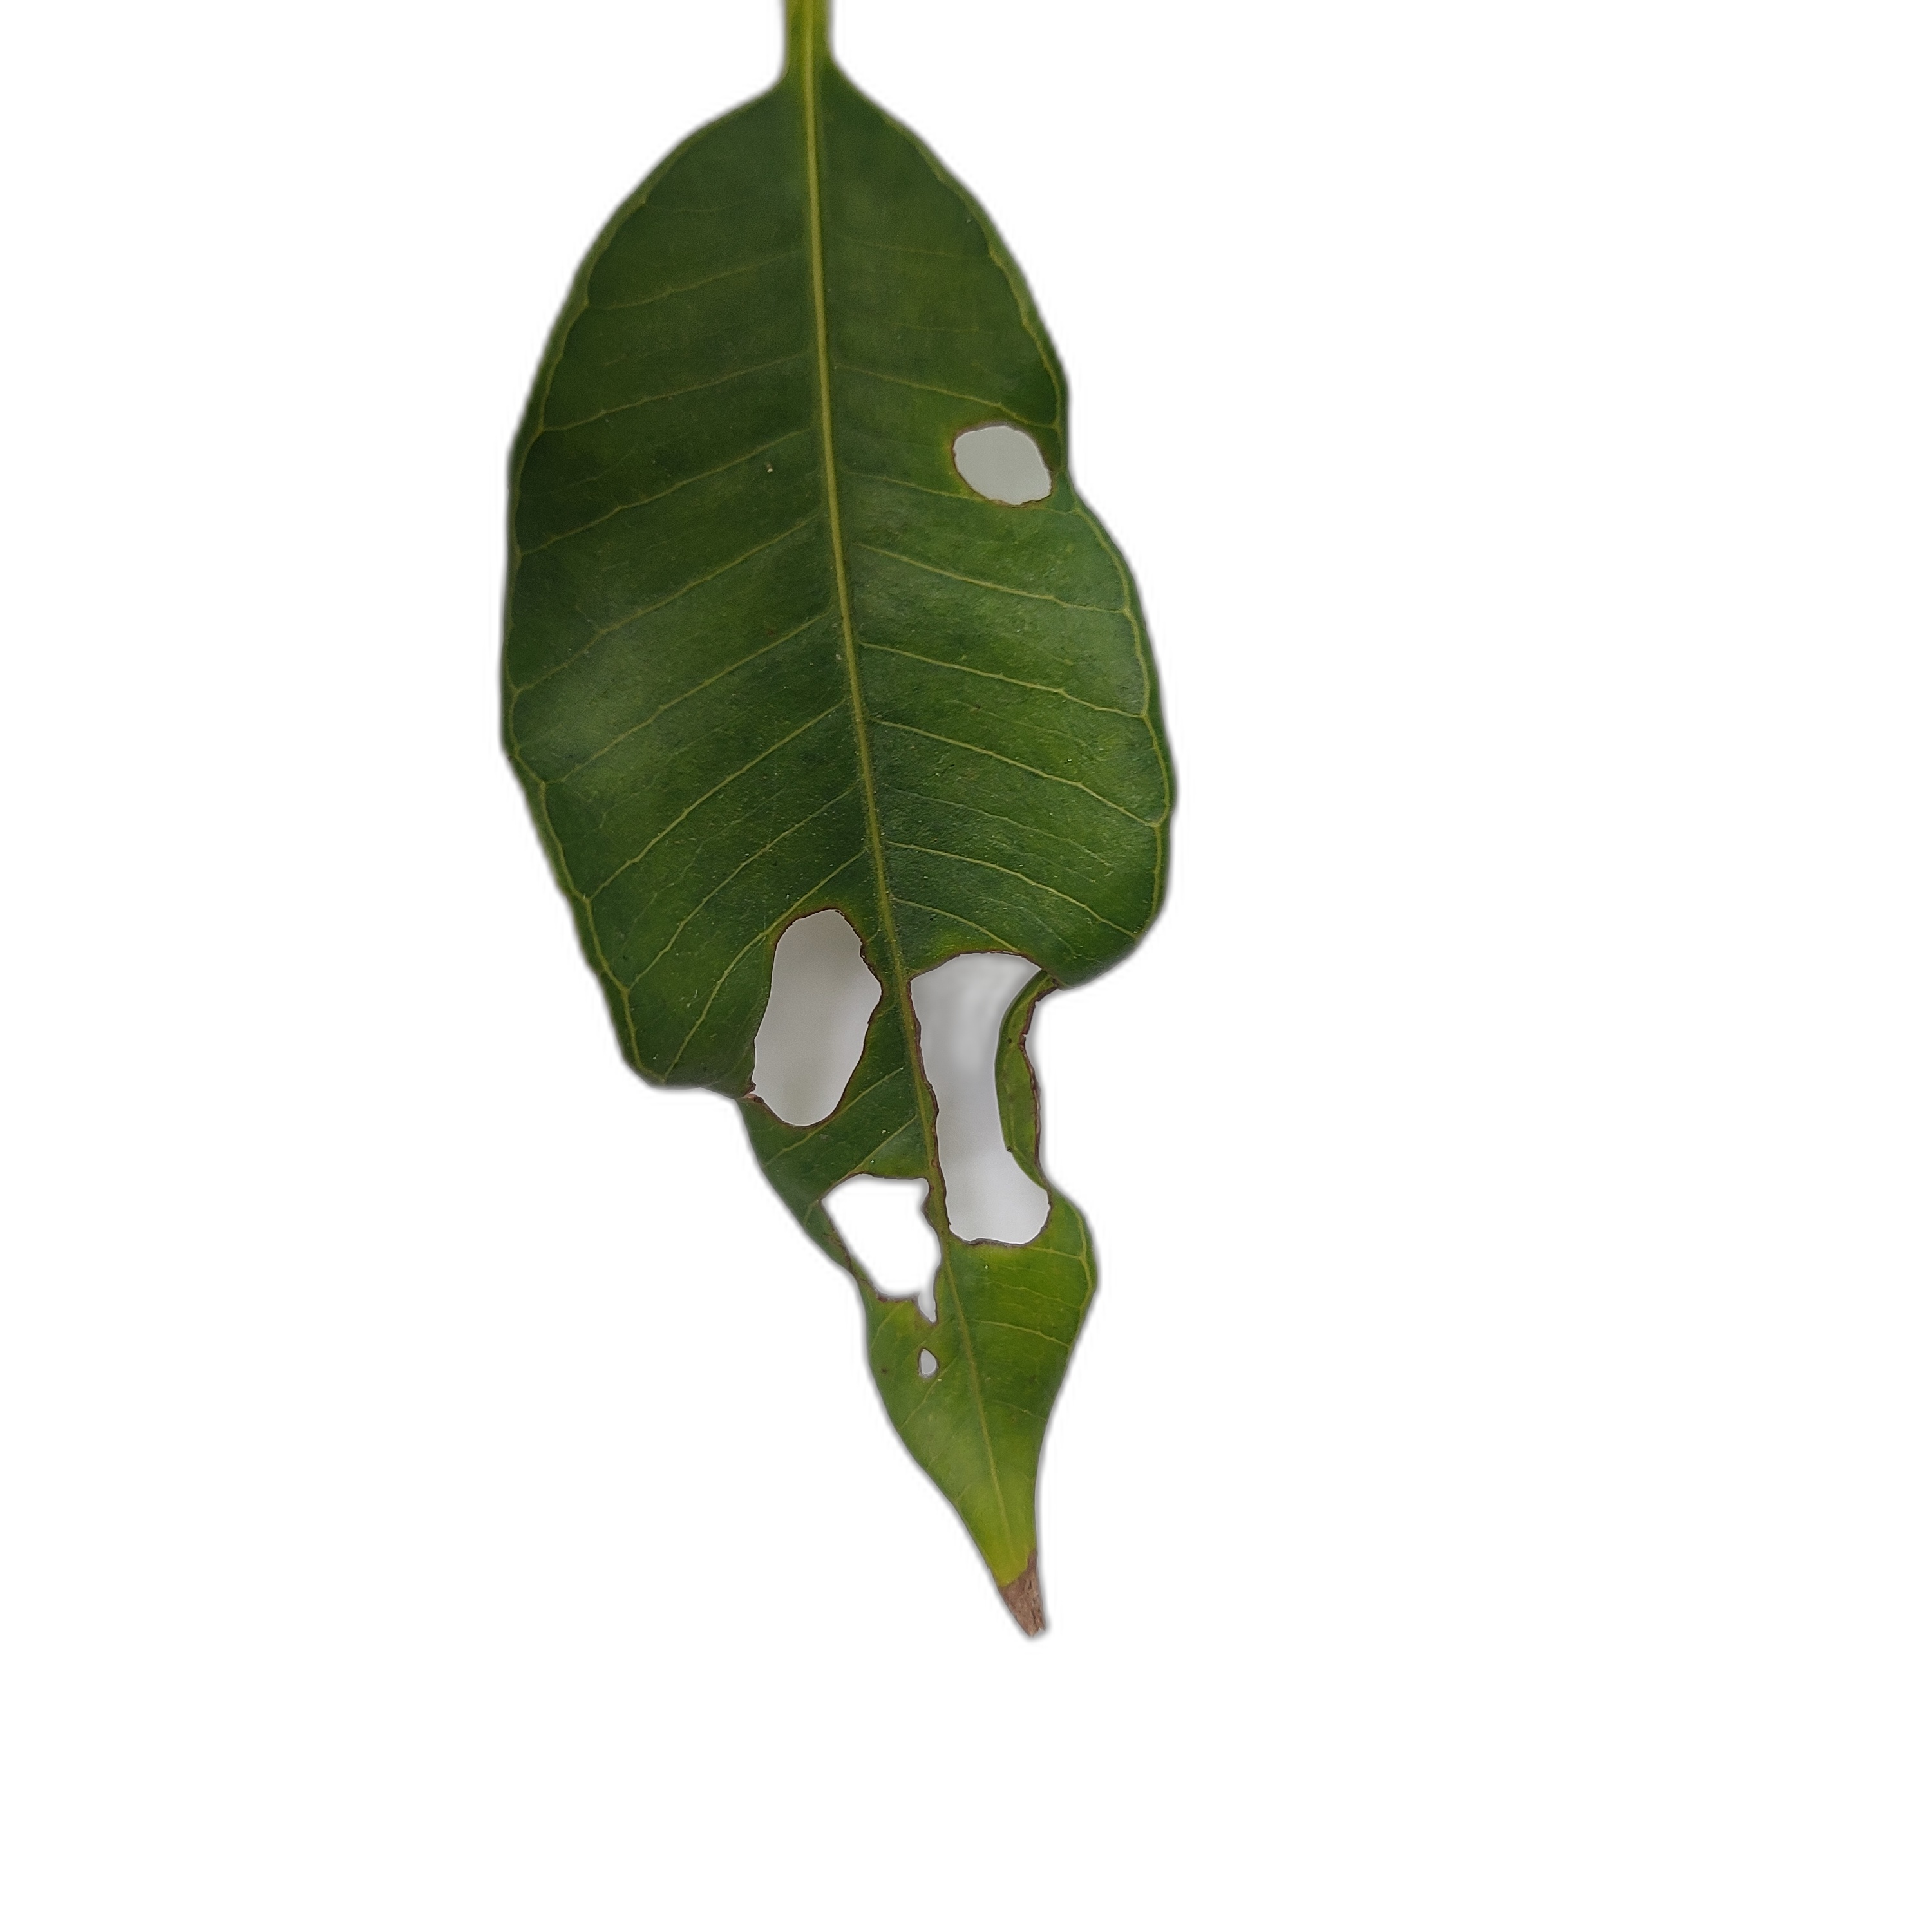
Label: not_healthy